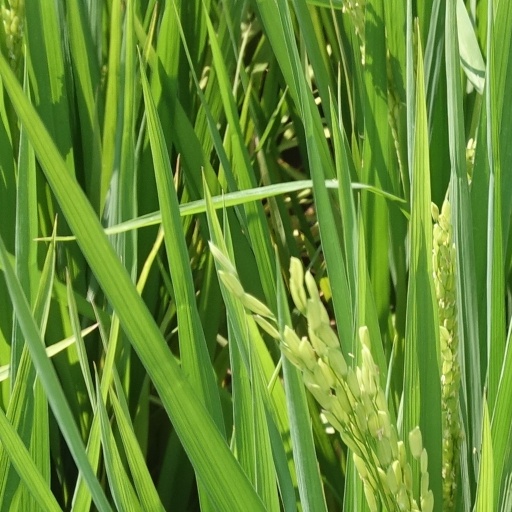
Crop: rice